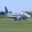
Label: airplane